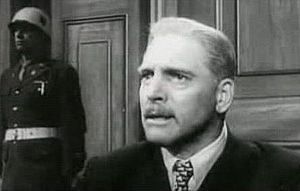
Burt Lancaster
Burt Lancaster i filmen Dommen i Nürnberg (1961)
Burt Lancaster var en amerikansk filmskuespiller.